Rubelles

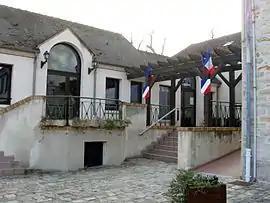
The town hall in Rubelles

Rubelles is a commune in the Seine-et-Marne department in the Île-de-France region in north-central France.